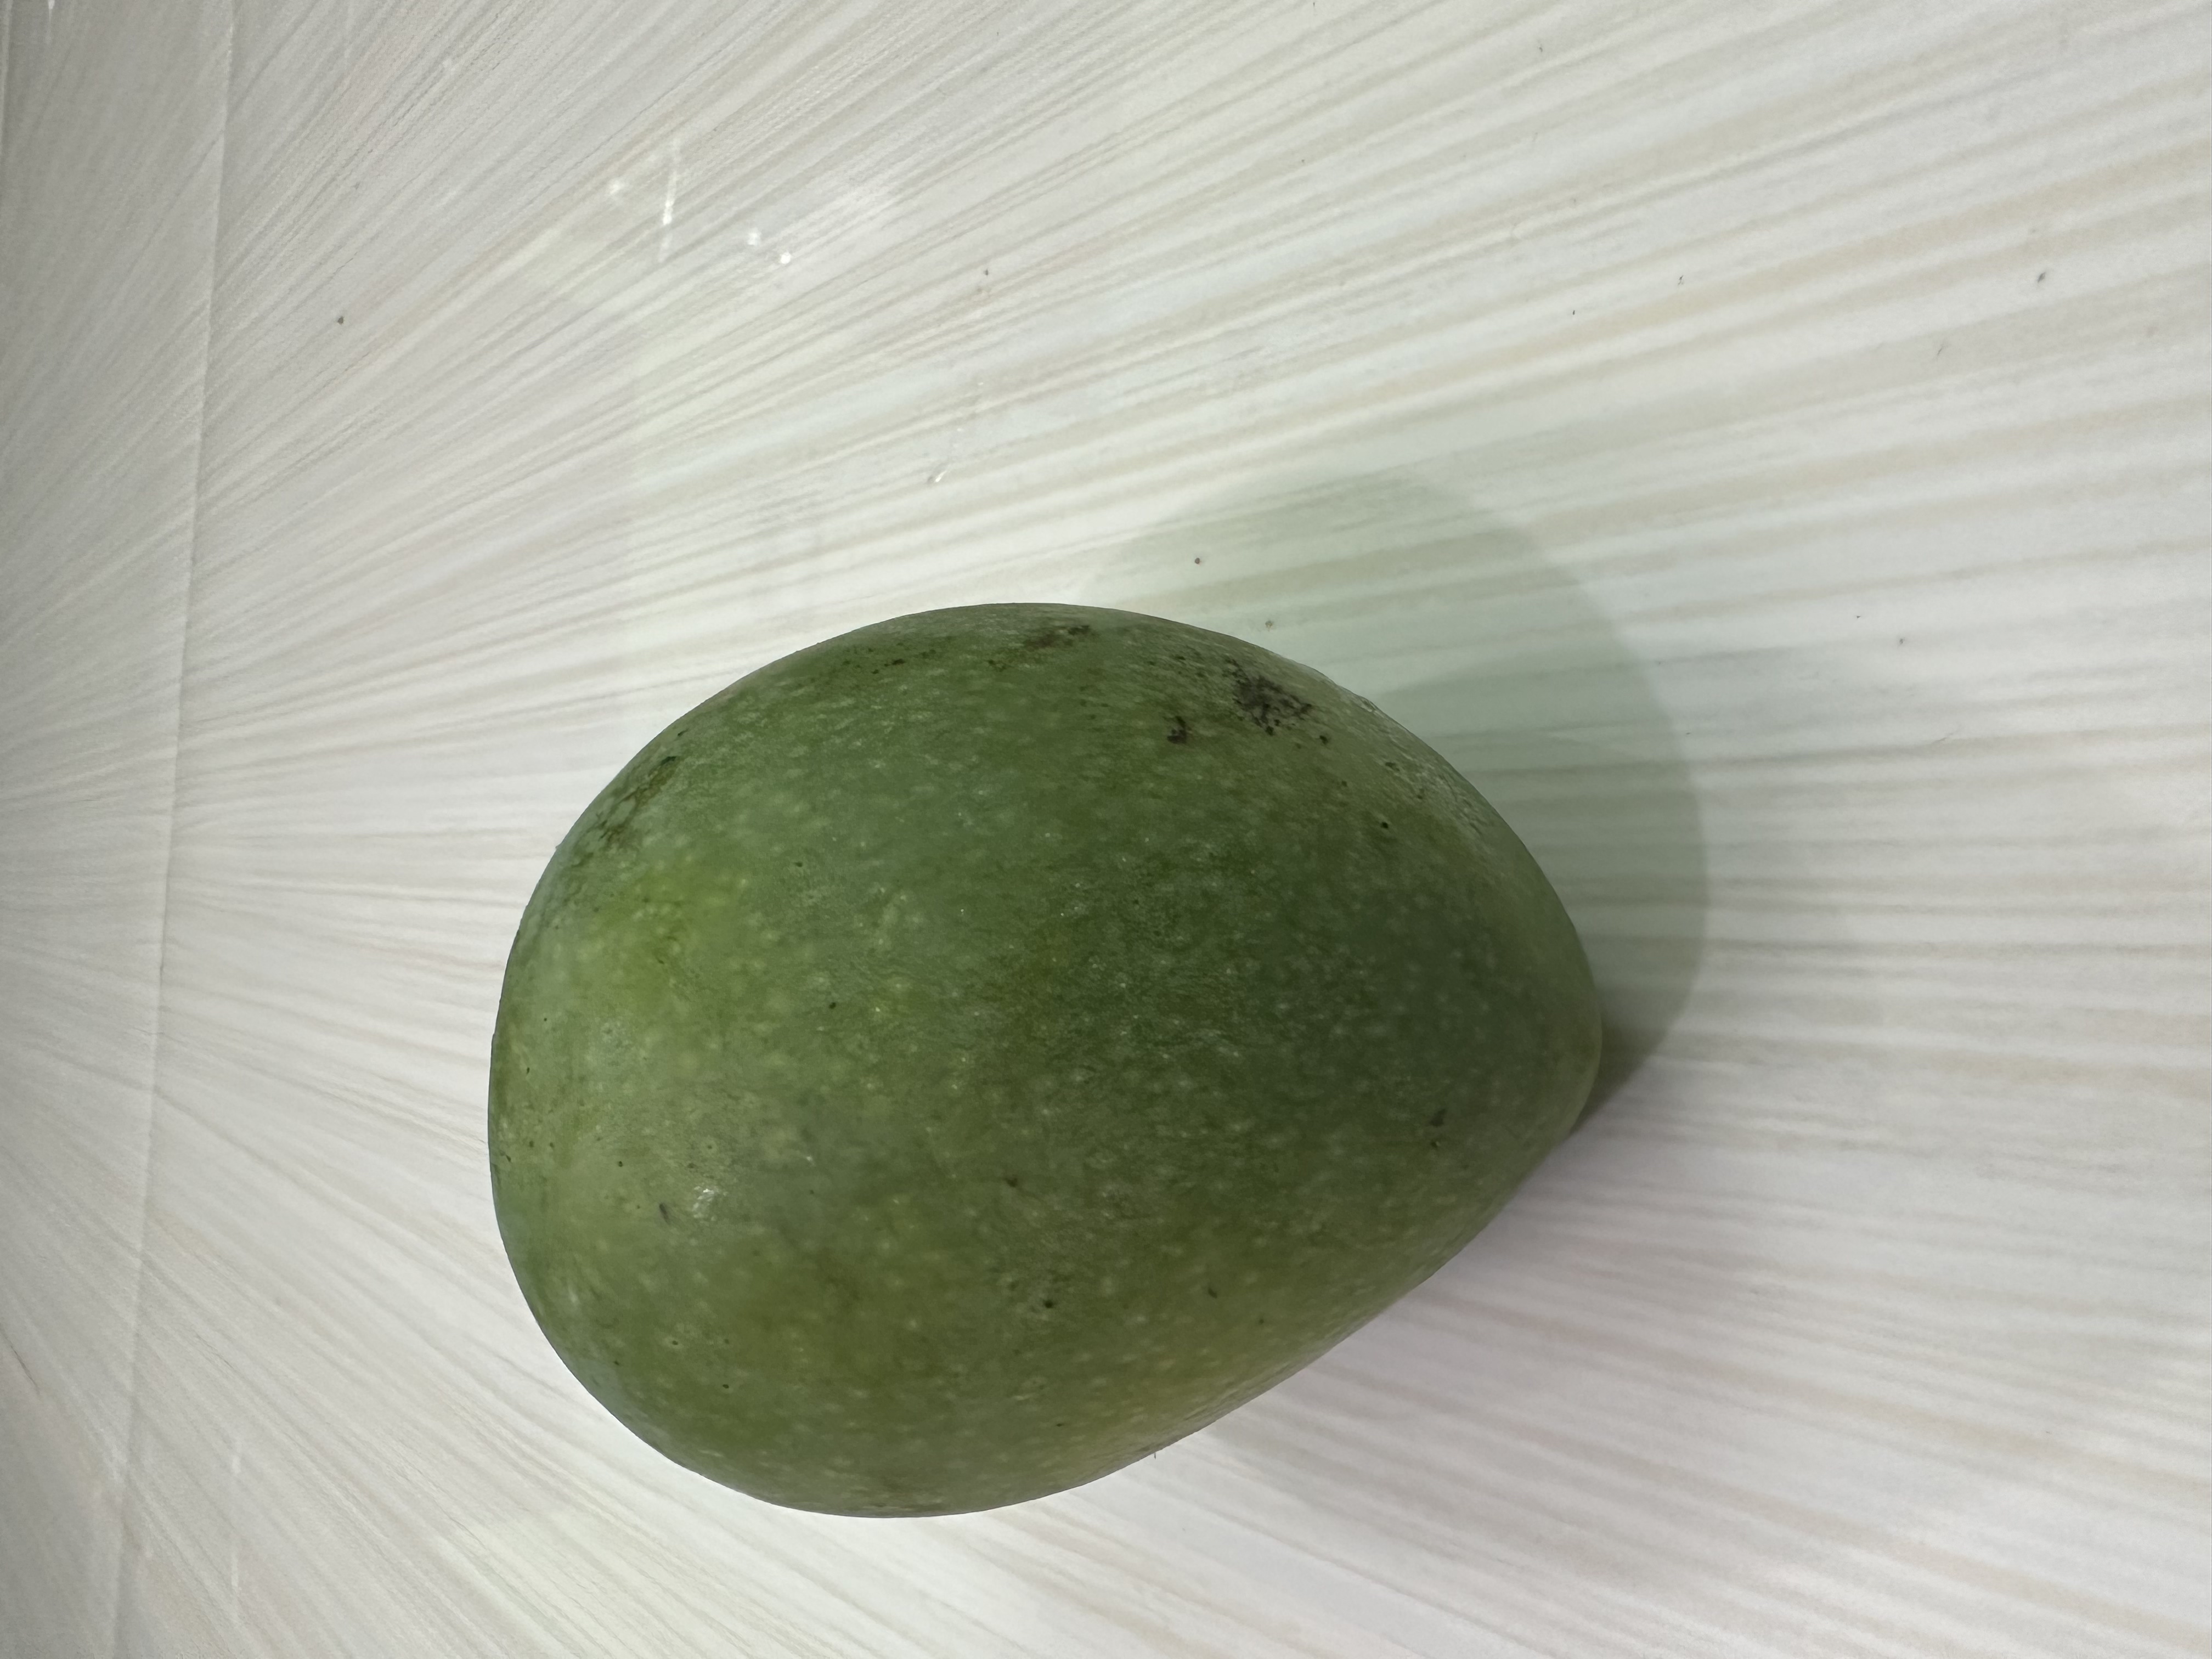
Mango variety: Harivanga